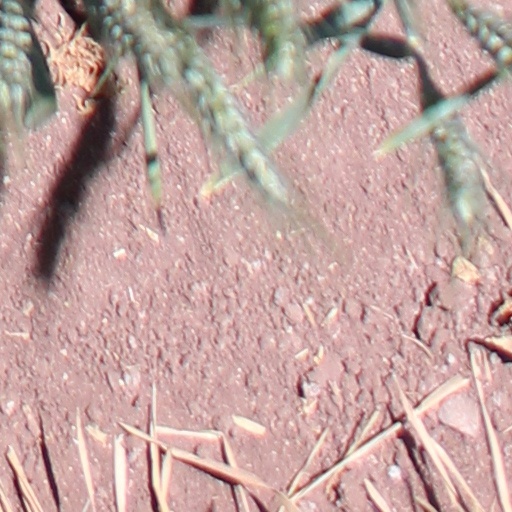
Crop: wheat